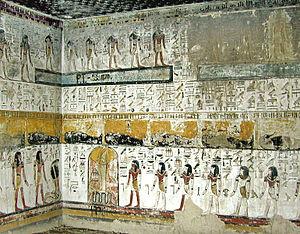
Le Livre des Portes. Séthi 1er est le 1er Roi important de l'époque Ramesside (1294-1279 av. J.C.). Il a fait construire de nombreux temples dont la grande salle hypostyle du temple d'Amon à Karnak ou le temple de millions d'années à Thèbes ouest. La tombe de Séthi 1er a été découverte par l'italien Belzoni en octobre 1817. Sa conception est totalement nouvelle. Une division est introduite entre les parties supérieures et inférieures et surtout la totalité de la tombe (100m de long) est décorée en relief peint.
Selon les mythes funéraires des Anciens Égyptiens, l’au-delà est le lieu où séjournent les dieux, les bienheureux et les damnés. Domaine d'Osiris, ce monde supranaturel est à la fois souterrain, terrestre et céleste. Il est connu sous les dénominations de Kheret-Netjer, Ro-Sétaou, Douât et Neferet Imentet. La géographie de cet autre monde, ainsi que les êtres qui le peuplent, sont renseignés par divers écrits dont les Textes des pyramides, le Livre des deux chemins, le Livre des Morts, les Livres du monde souterrain et quelques contes.